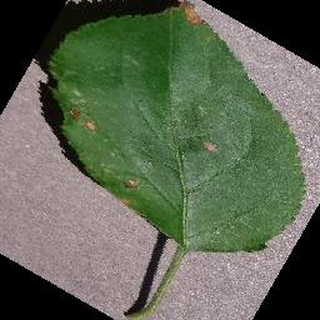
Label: apple_black_rot